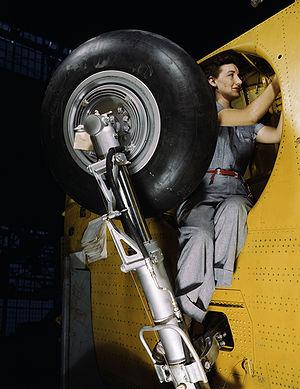
Annoncé par un discours du président des États-Unis Franklin D. Roosevelt le 6 janvier 1942, le Victory Program est un plan d'économie de guerre destiné à permettre à l'économie américaine de devenir « l'arsenal des Alliés » durant la Seconde Guerre mondiale en produisant des quantités croissantes de matériel de guerre. Roosevelt confie à son ministre de la Guerre Henry Stimson le soin de le concrétiser.